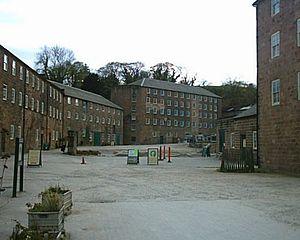
Richard Arkwright, né à Preston le 23 décembre 1732 et mort à Cromford le 3 août 1792, est un ingénieur et industriel britannique surtout connu pour les machines qu'il a inventées et qui ont, sinon permis, du moins accéléré à partir de Nottingham, la révolution industrielle. Il est souvent crédité de l'invention de la machine à filer. Il breveta également une machine à carder, capable de transformer le coton brut en fil. Autodidacte, son succès fut de parvenir, en combinant énergie, machinisme et main d'œuvre semi-qualifiée avec une matière première nouvelle, le coton, à créer plus d'un siècle avant Henry Ford une production de masse, celle du fil. Ses talents d'organisateur ont fait de lui l'un des créateurs du système industriel moderne, qu'il expérimenta en particulier dans son usine de Cromford.
Cromford est un village d'Angleterre dans le Derbyshire. Il fait partie du patrimoine mondial des usines de la vallée de la Derwent et est célèbre pour sa manufacture de coton où la machine à filer de Richard Arkwright fut employée pour la première fois.
Le paysage industriel est un paysage généralement situé souvent en dehors et à la limite de la ville qui s'est majoritairement constitué à la révolution industrielle.
Jusqu'à la fin du XVIIIᵉ siècle, la culture du coton était l'affaire de l'Asie, surtout de l'Inde, qui vendait depuis des siècles des filés de coton déjà colorés, très recherchés en Europe.